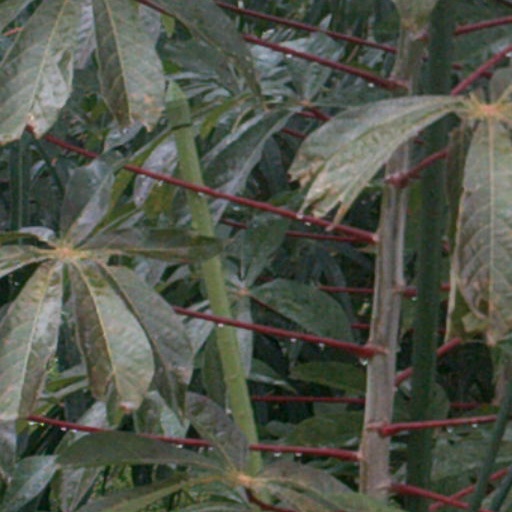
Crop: cassava